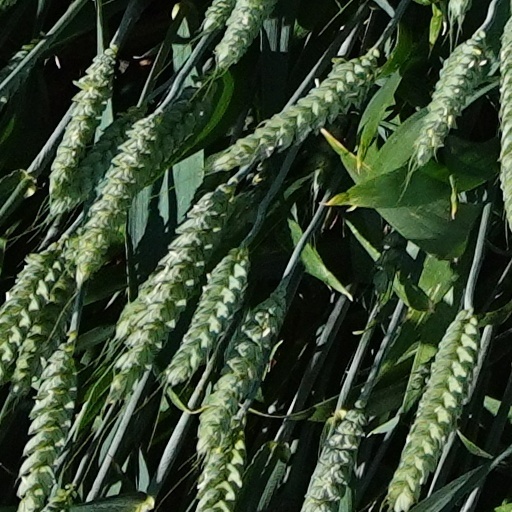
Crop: wheat